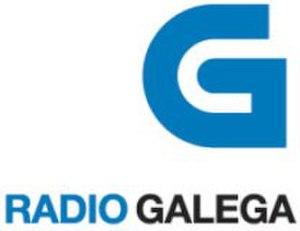
Radio Galega est une station de radio publique espagnole appartenant à la Corporación de radio-télévision de la communauté autonome de Galice. Cette station généraliste propose des émissions de proximité, des débats, de l'information et de la musique. La plupart de ses productions sont en galicien.